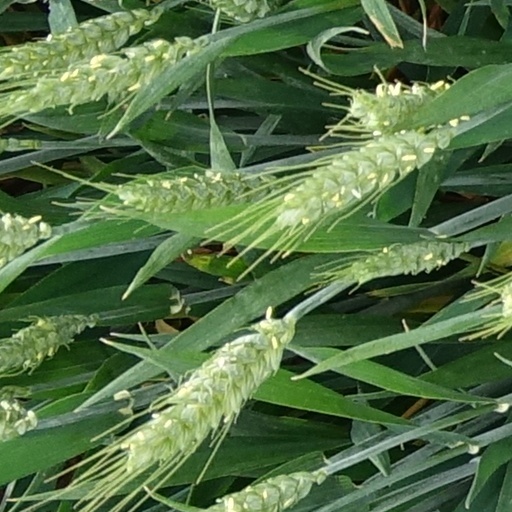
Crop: wheat